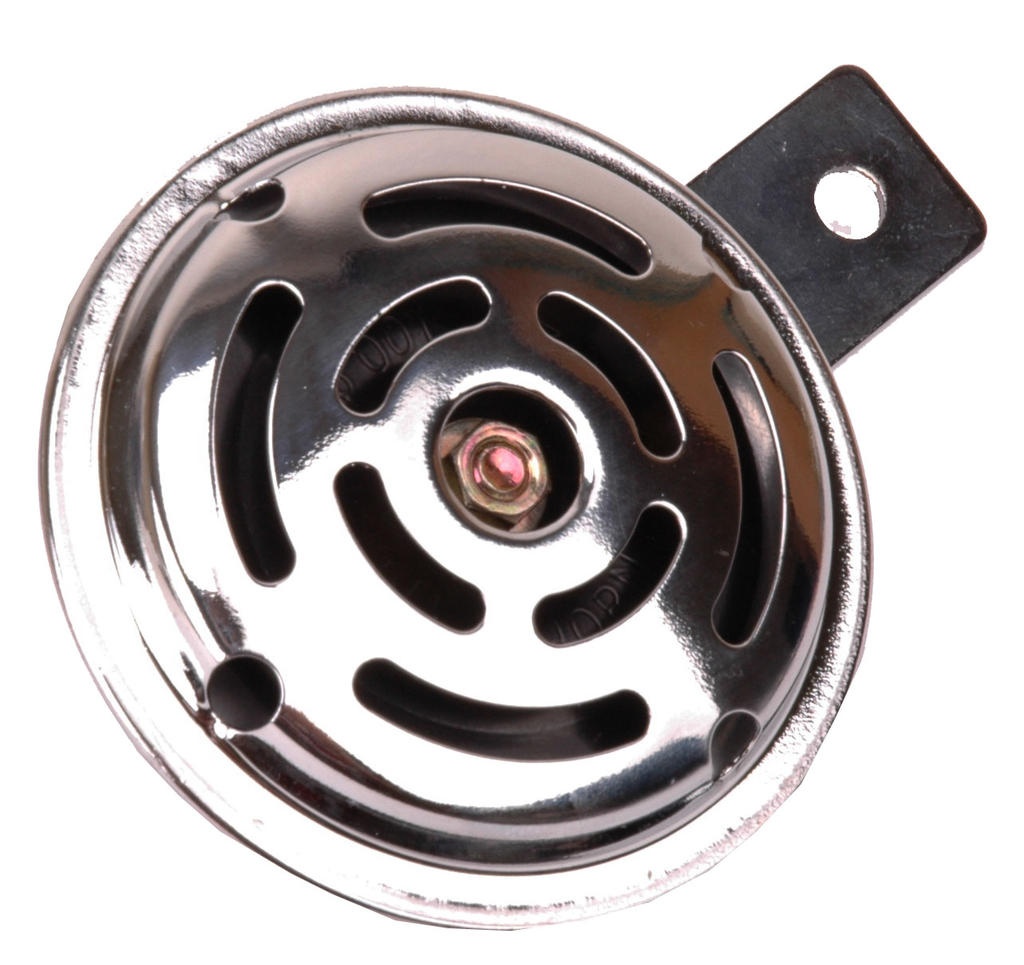
Claxon 12V DC Chroom A-kwaliteit
Gelijkstroom
Brand: Doleweerd
Category: Vehicles & Parts > Vehicle Parts & Accessories > Watercraft Parts & Accessories > Watercraft Engine Parts > Watercraft Motor Locks